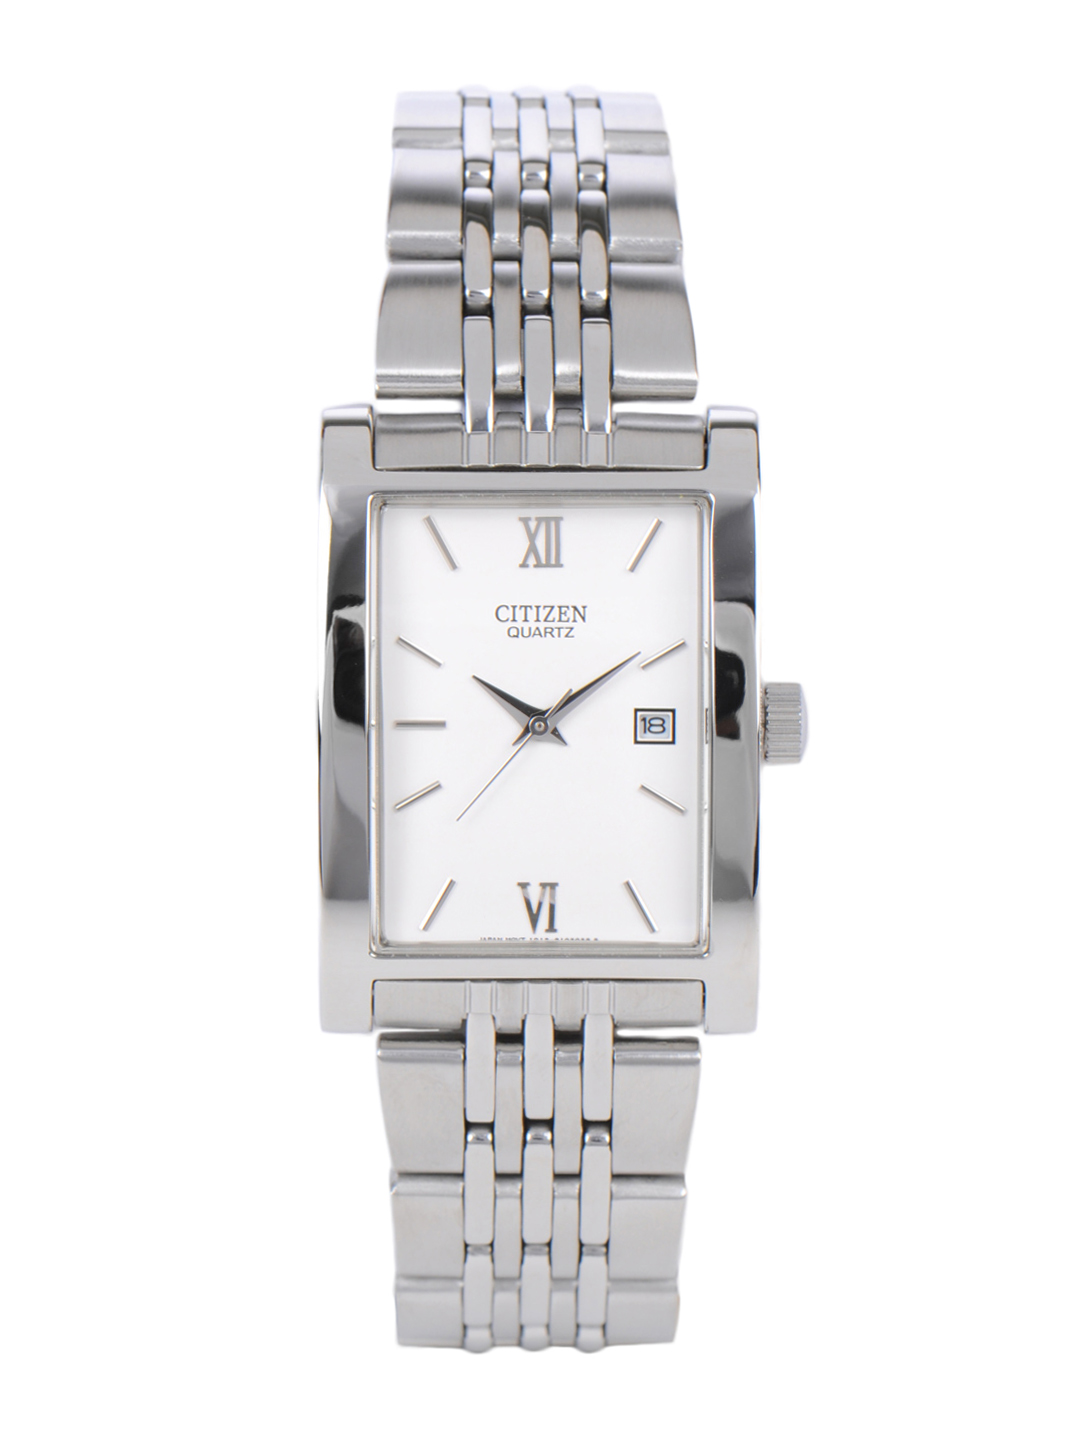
Citizen Men White Dial Watch BH1370-51A
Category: Accessories / Watches / Watches
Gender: Men
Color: White
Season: Summer 2017
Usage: Casual